Brad Will

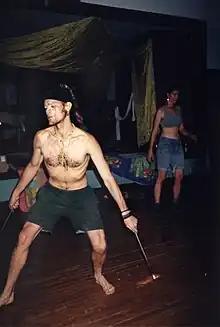
Brad Will performing at Dreamtime Village in the 1990s.

Bradley Roland Will (June 14, 1970 – October 27, 2006) was an American activist, videographer, and journalist. He was affiliated with Indymedia. On October 27, 2006, during a labor dispute in the Mexican city of Oaxaca, Will was shot twice, possibly by government-aligned paramilitaries, resulting in his death.